New Culture Movement

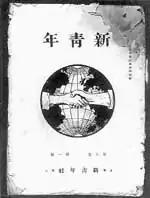

Two major centres of literature and intellectual activity were Beijing, home to Peking University and Tsinghua University, and Shanghai, with its flourishing publishing sector. The founders of the New Culture Movement clustered in Peking University, where they joined Cai Yuanpei, who served as chancellor. These founders include Chen Duxiu who served as the Dean of the School of Arts and Letters in addition to being founder of the New Youth, Li Dazhao as librarian, Hu Shih who was a leading figure in the literary revolution, the philosopher Liang Shuming, and the historian Gu Jiegang, among others.